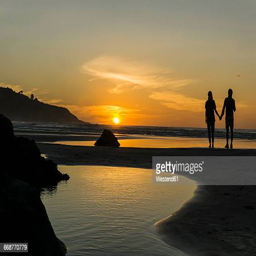
silhouette of couple standing hand in hand on the beach looking at sunset